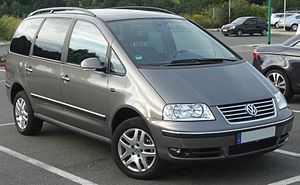
Volkswagen Sharan
Volkswagen Sharan er en MPV-model fra Volkswagen. Bilen blev introduceret i 1995 og findes indtil videre i to generationer: